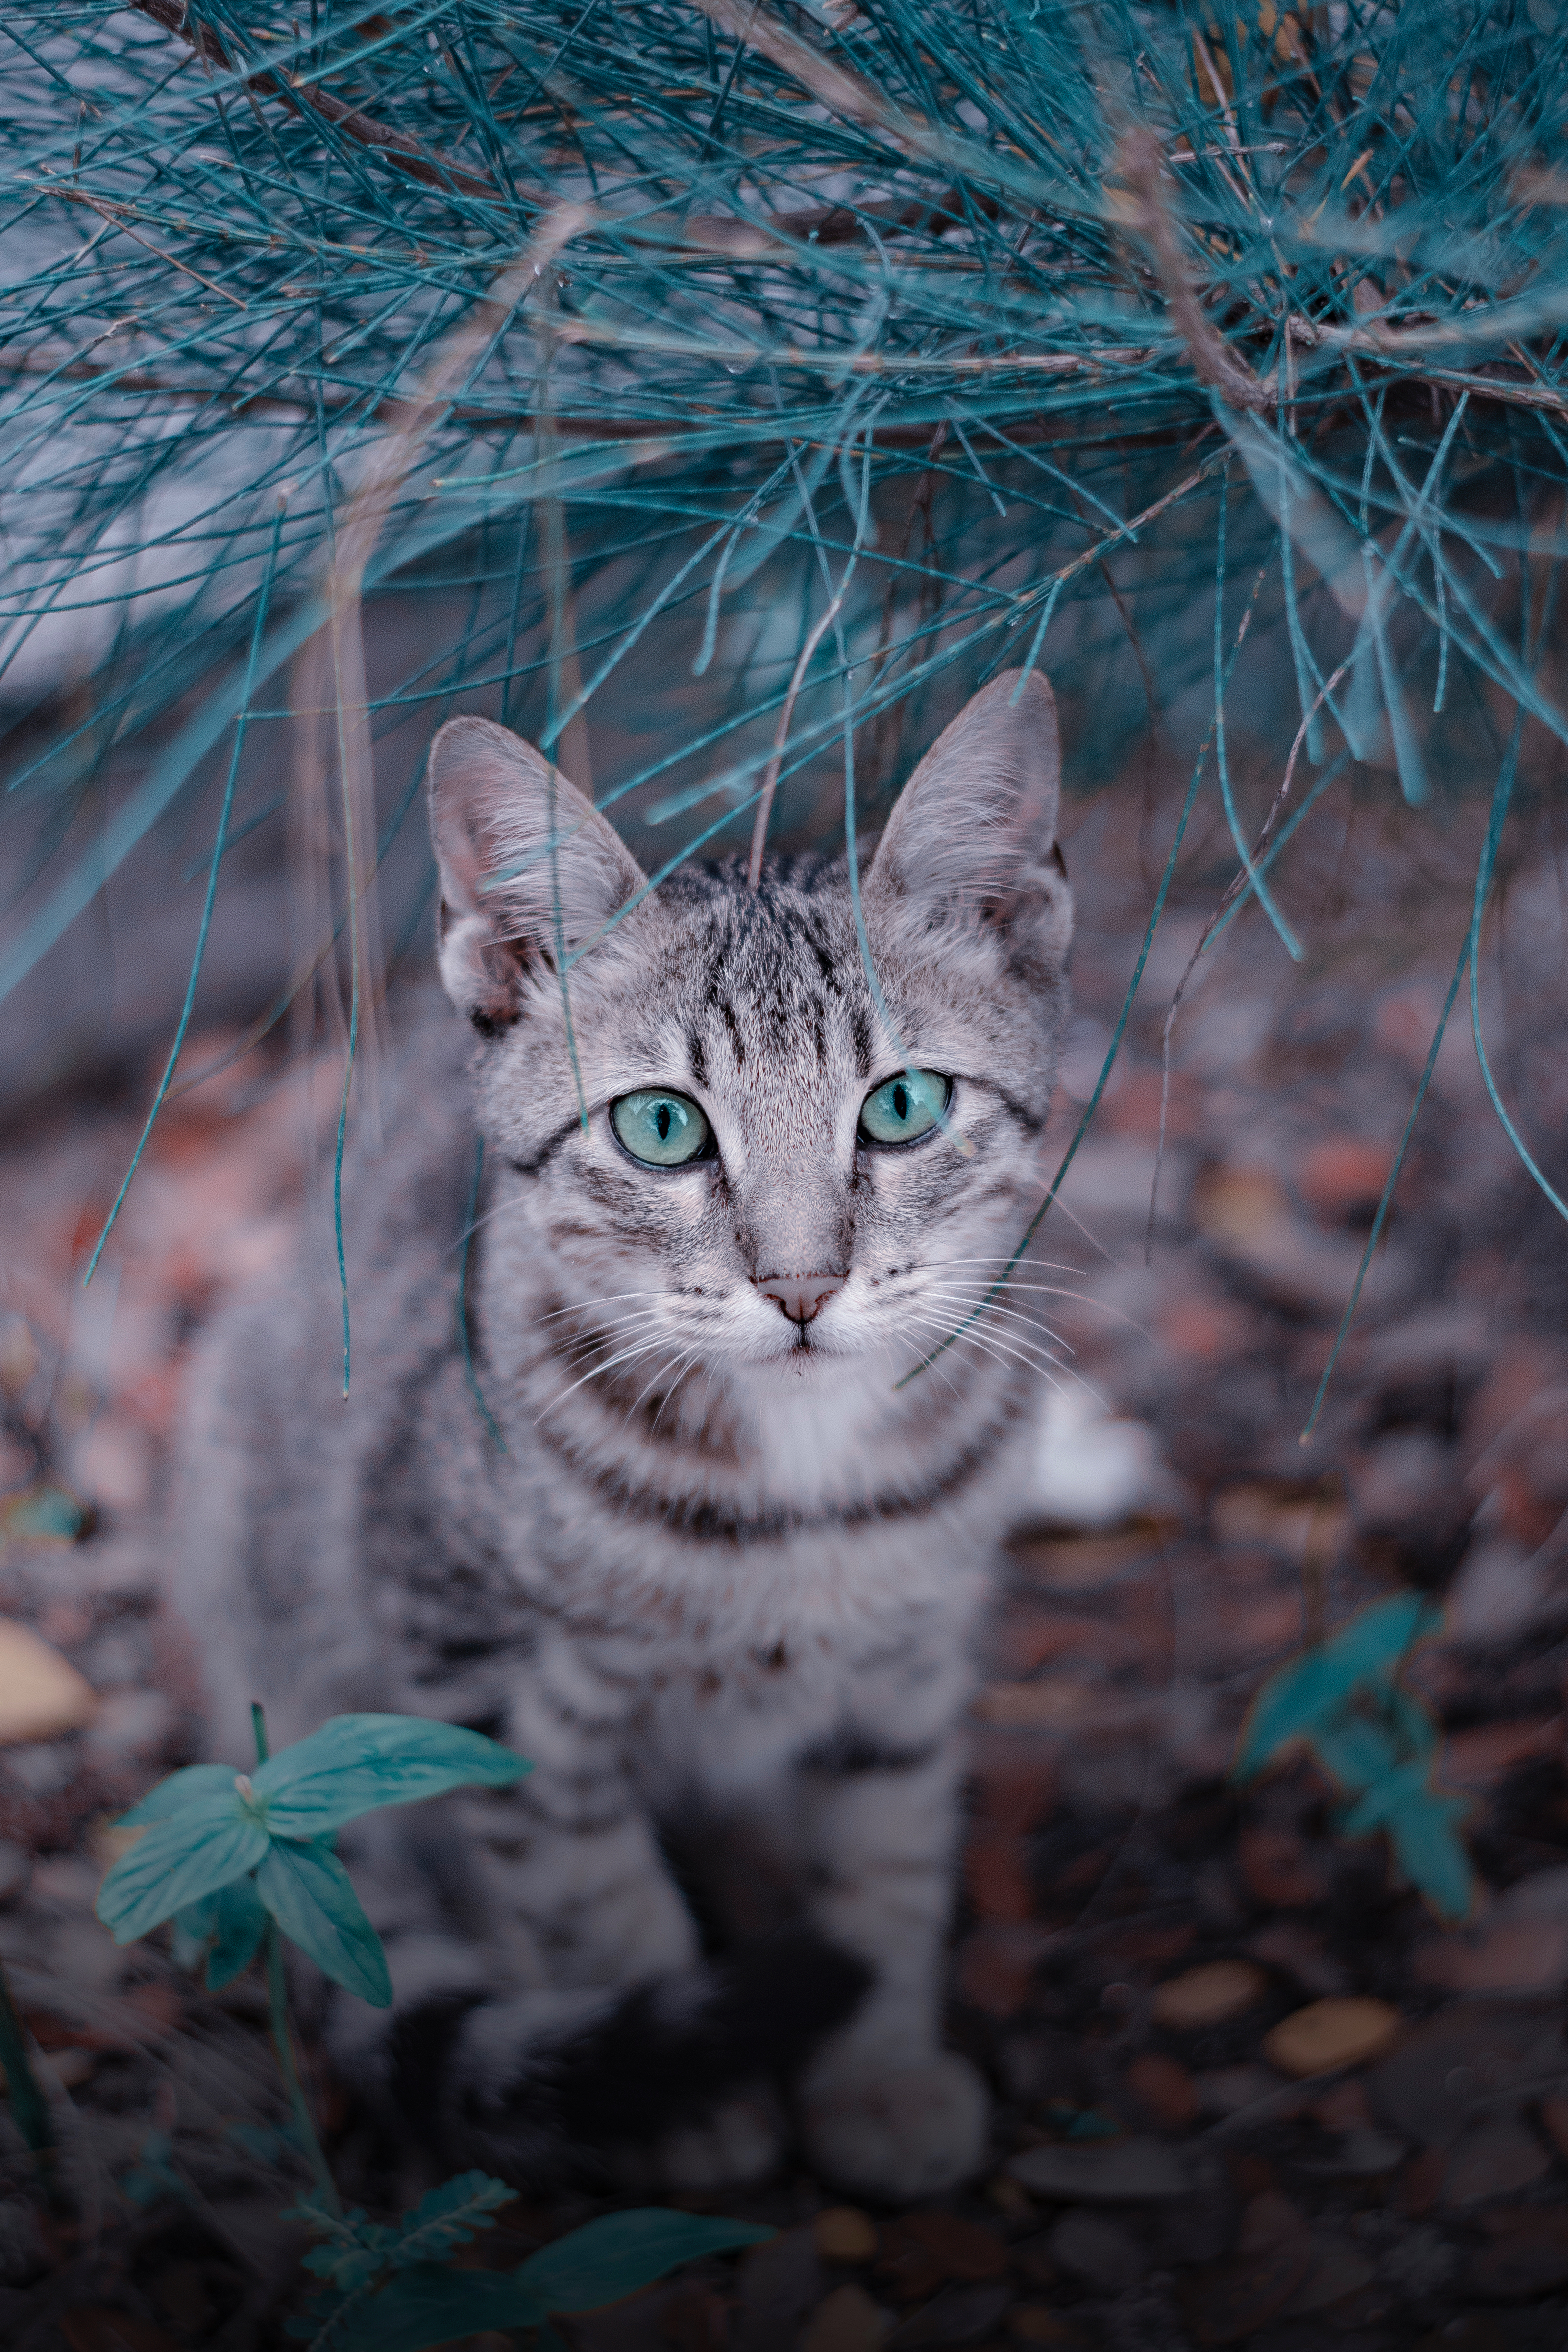
animal, pet, kitten, cat, mammal, fauna, claw, whiskers, eye, vertebrate, wild cat, small to medium sized cats, cat like mammal